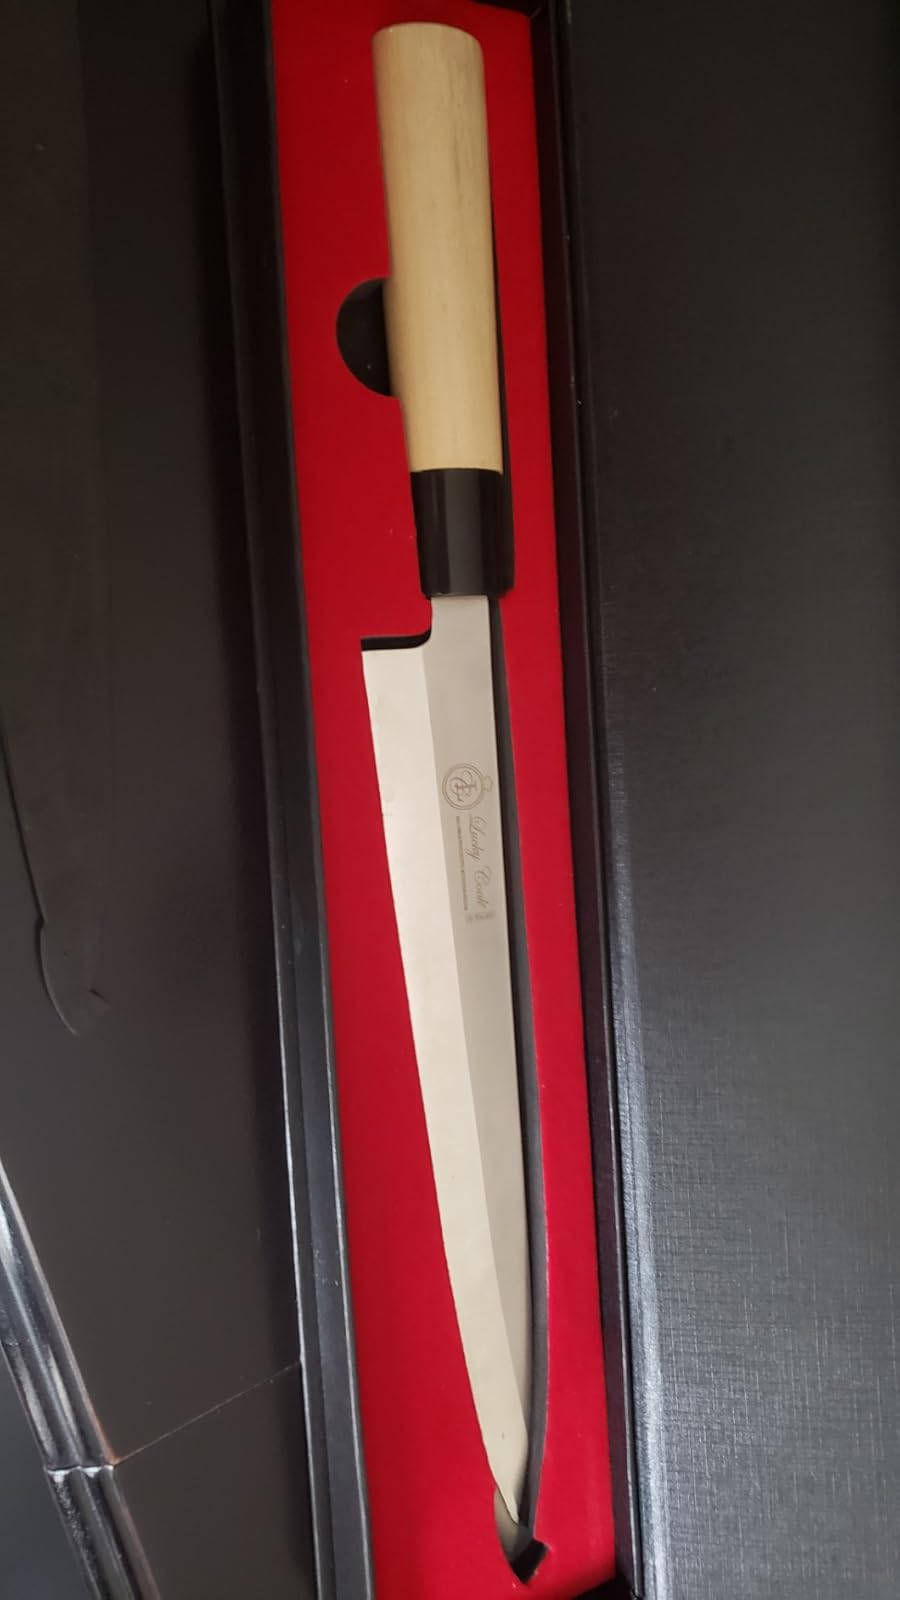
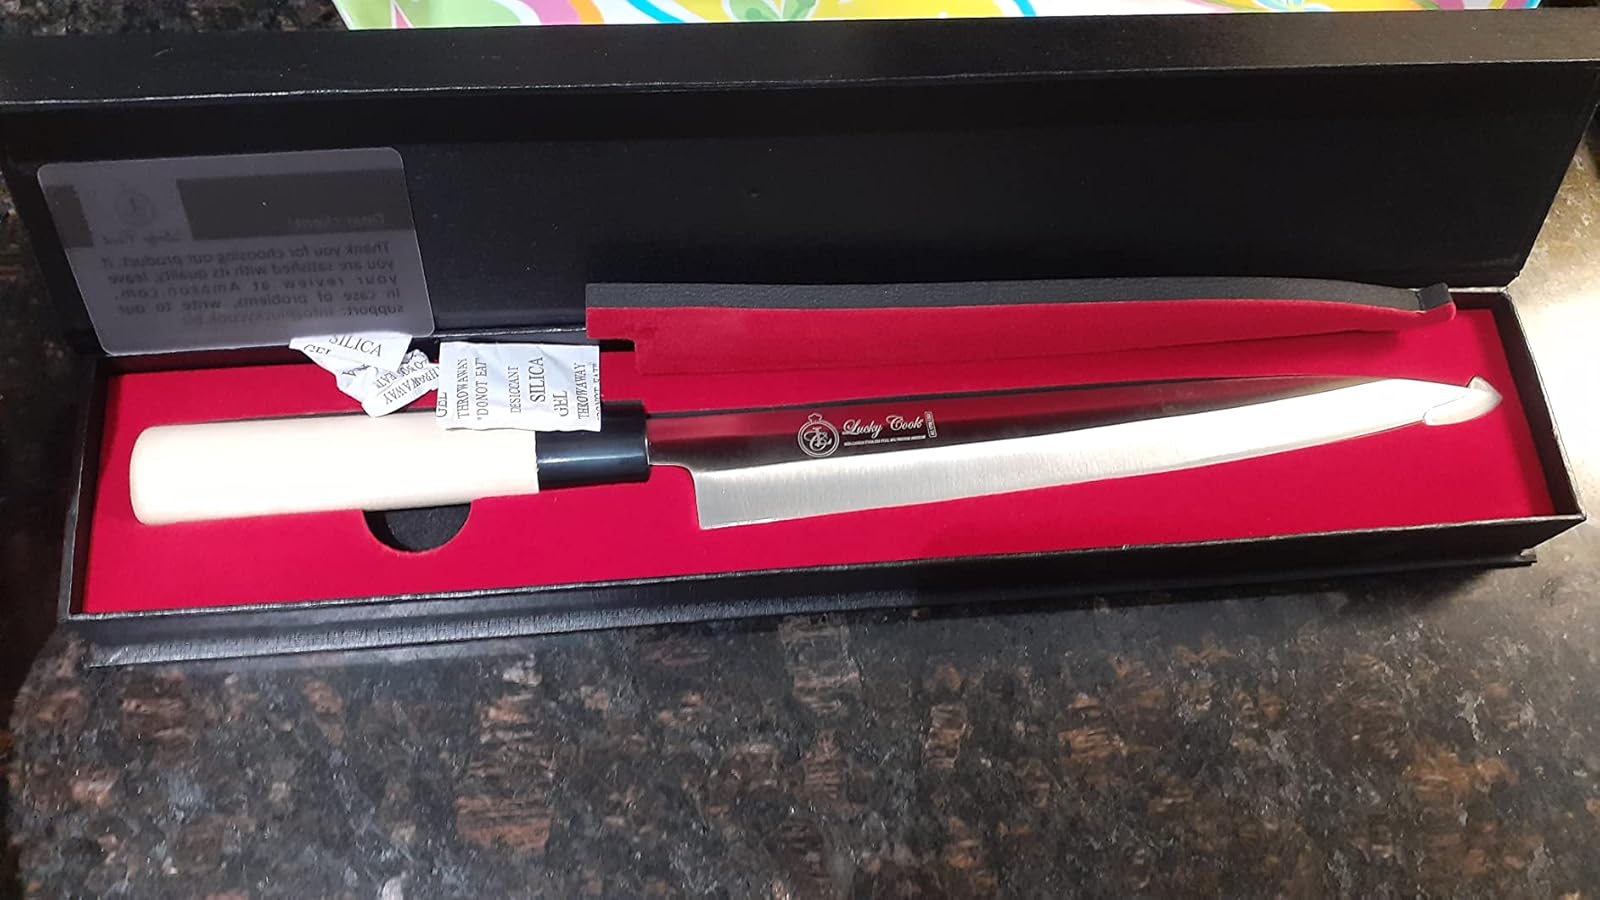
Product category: items_knife
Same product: yes